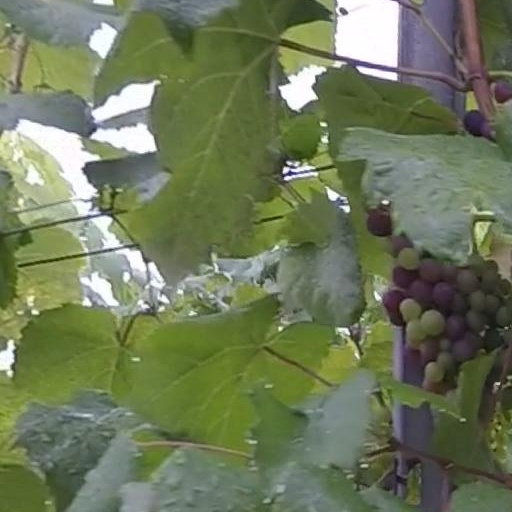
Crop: grape